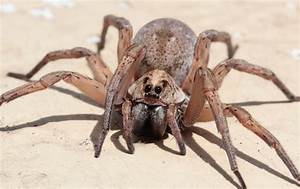
Label: ragno